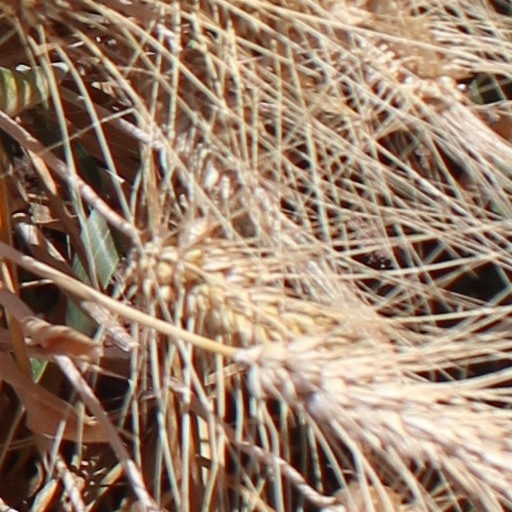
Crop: wheat